Rhythmic gymnastics at the 2018 Mediterranean Games

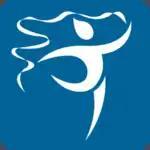

The rhythmic gymnastics competitions at the 2018 Mediterranean Games took place between 29 and 30 June at the Pavelló Olímpic de Reus in Reus.